A Fonsagrada

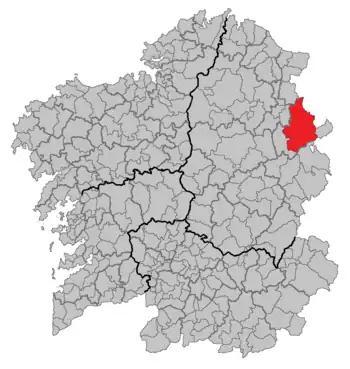
Location of A Fonsagrada in Galicia

The City Council of Burón was composed of the existing councils of Fonsagrada and Negueira de Muñiz. Subsequently, the council of Negueira de Muñiz separated from Fonsagrada. In 1943 the provincial council elected its mayor Benjamin Alvarez Fernandez to the position of prosecutor in courts in the First Legislature of the Spanish Courts (1943-1946), representing the municipalities of this province.